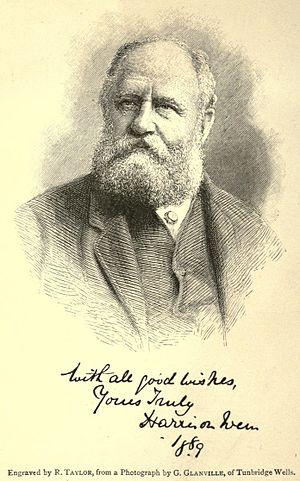
Harrison William Weir est un éleveur et artiste anglais. Organisateur de la première exposition féline au monde en juillet 1871 au Crystal Palace, Harrison Weir et son frère John Jenner Weir sont également juges à cette exposition.